Sea Containers House

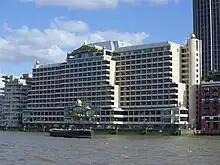
Sea Containers House in 2011, prior to redevelopment

Sea Containers House was designed by noted American Modernist architect Warren Platner in 1974 as a luxury hotel. During construction, however, its location near the City of London led to the decision to complete it instead as office space. It opened in 1978 and took its name from the former long-term tenant, Sea Containers.